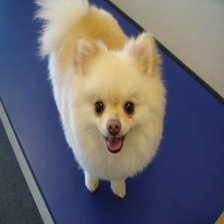
Species: dog
Breed: pomeranian